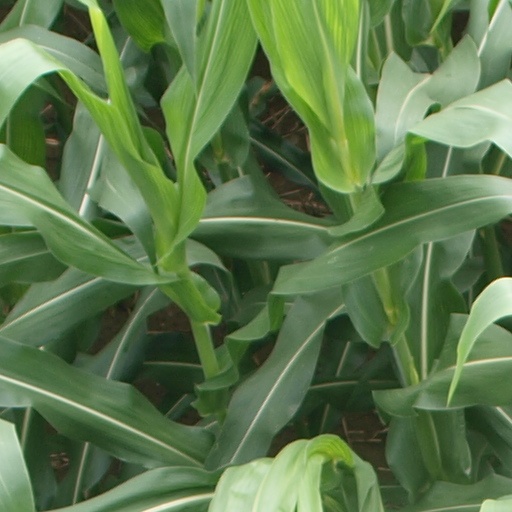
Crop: maize; corn